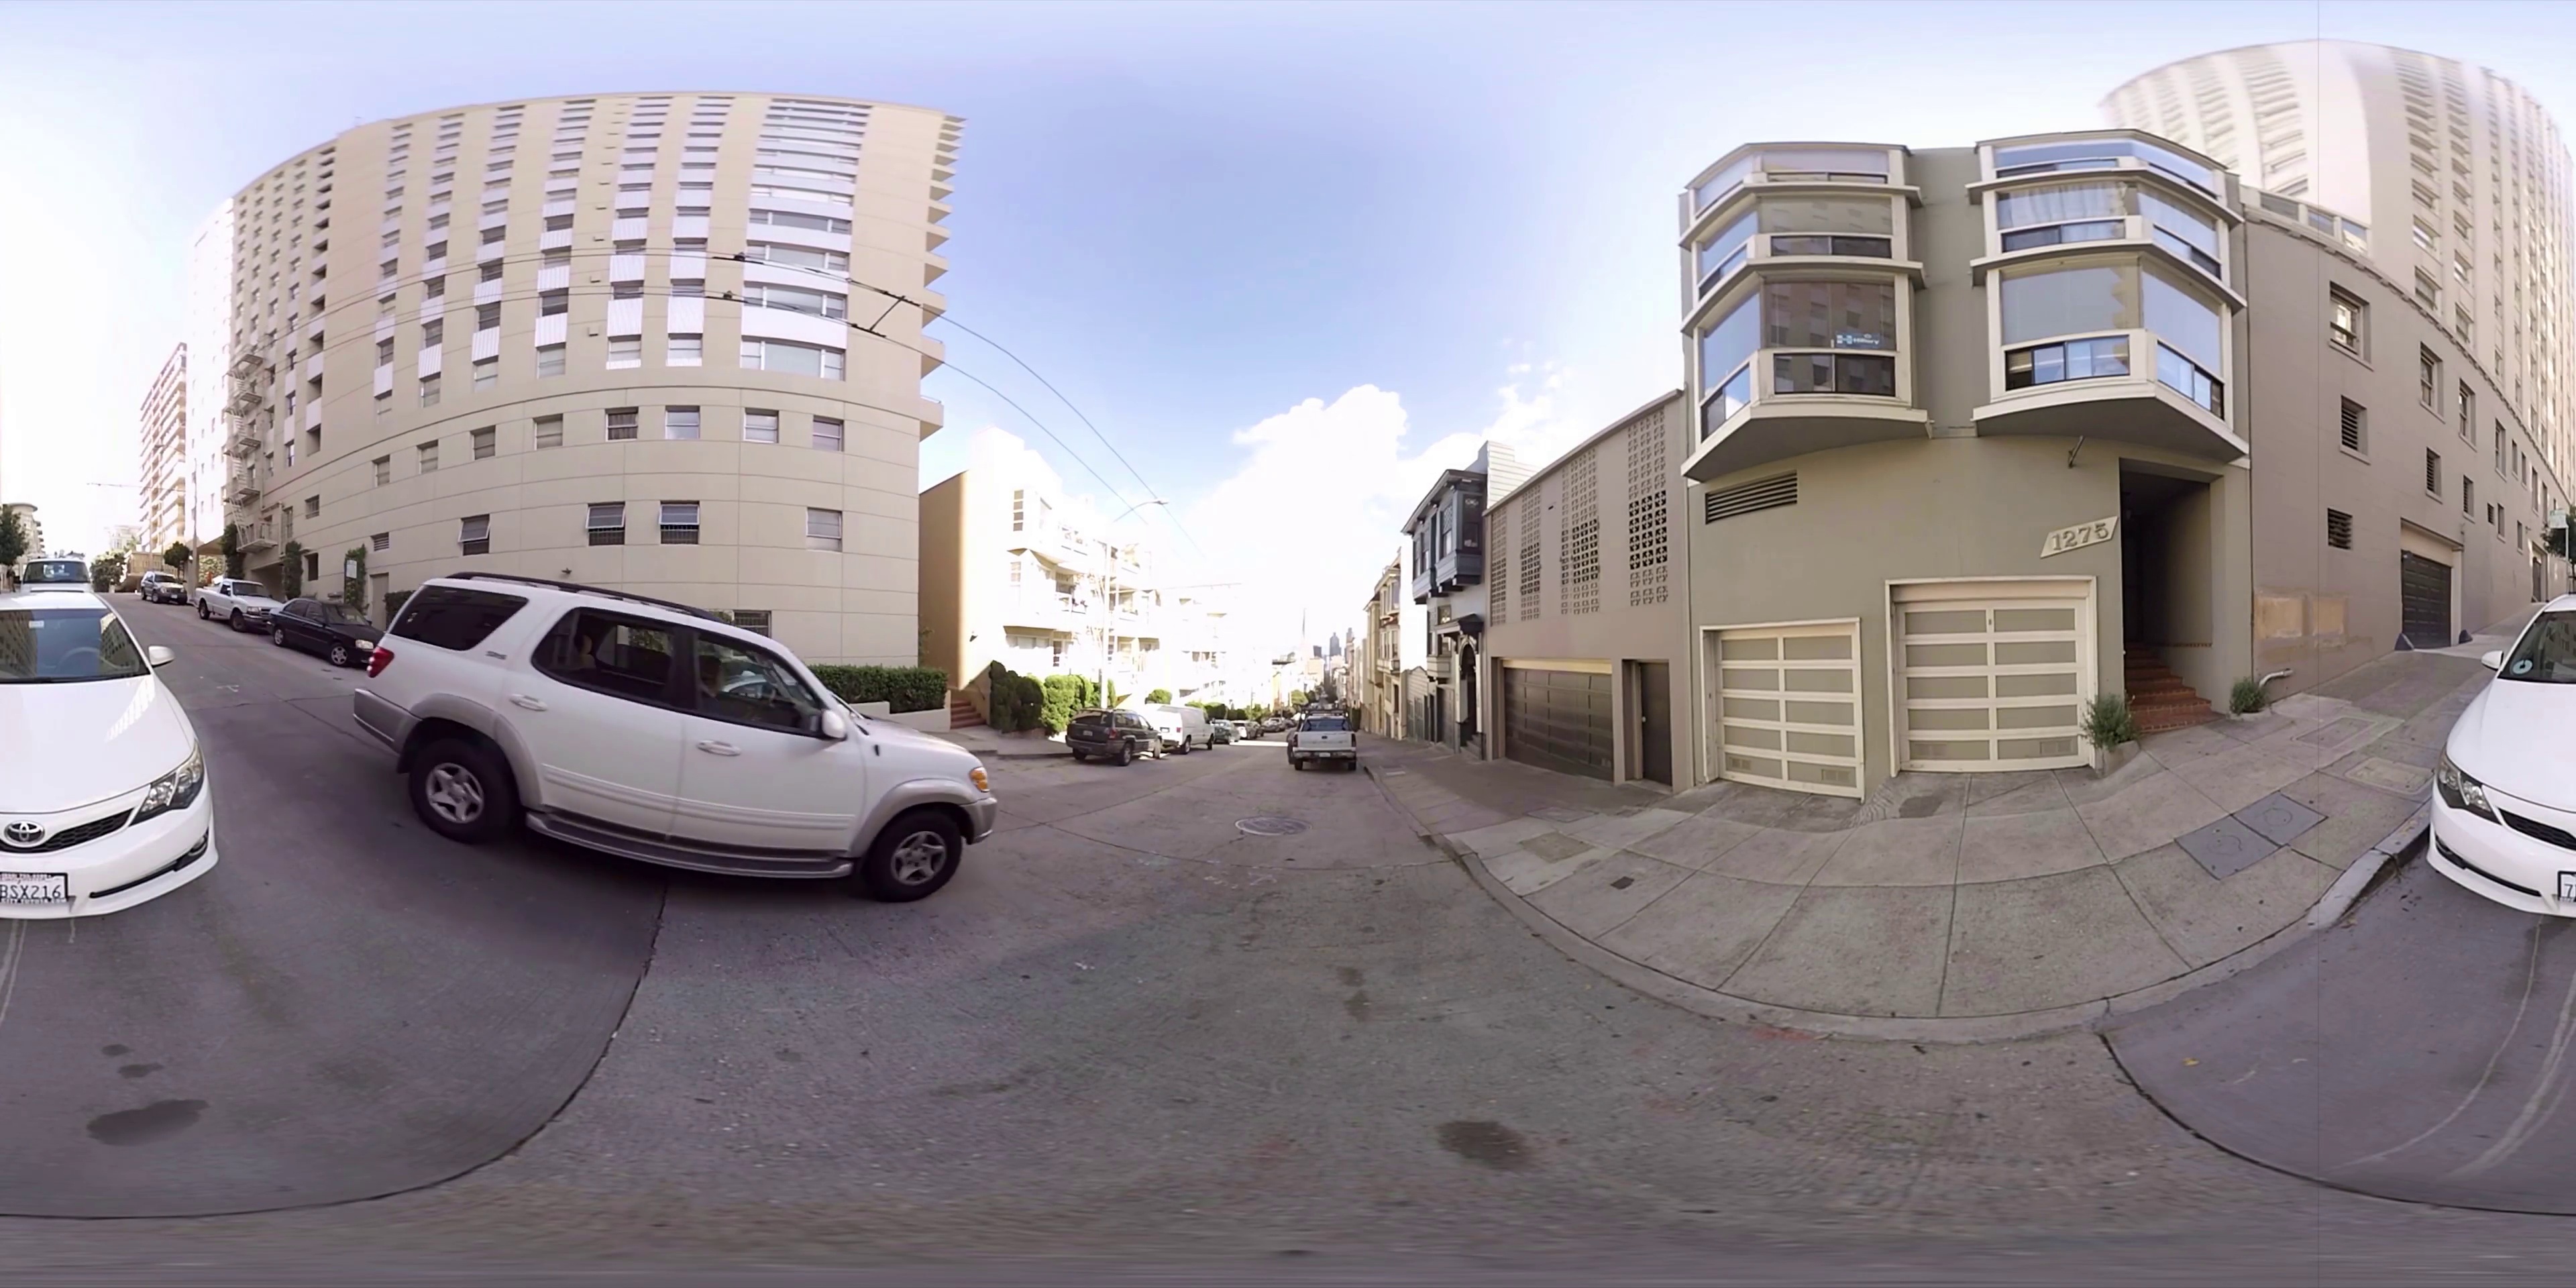
Referred object: the white SUV

Referred object: the building with number 1275